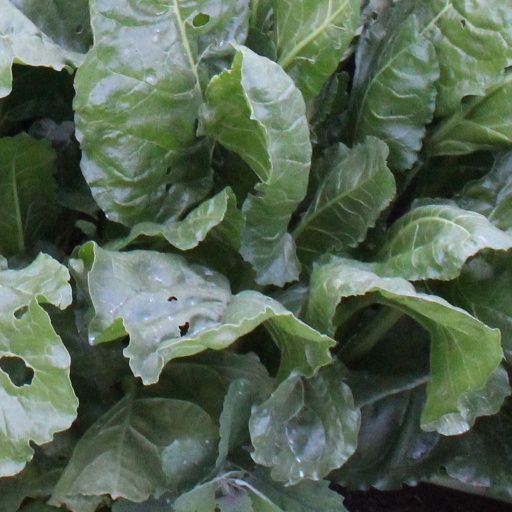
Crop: sugar beet